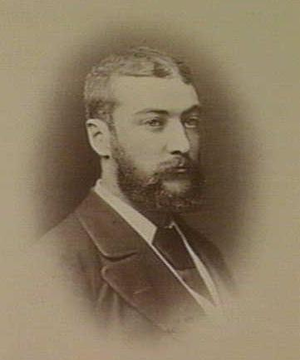
Marcus Andrew Hislop Clarke est un romancier et poète australien, connu surtout pour son roman For the Term of his Natural Life.